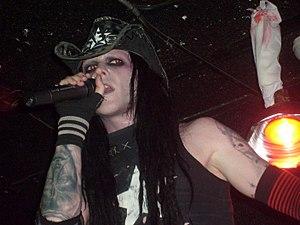
Wednesday 13, de son vrai nom Joseph Poole, est un chanteur et un musicien américain né le 12 août 1976 à Charlotte, en Caroline du Nord.